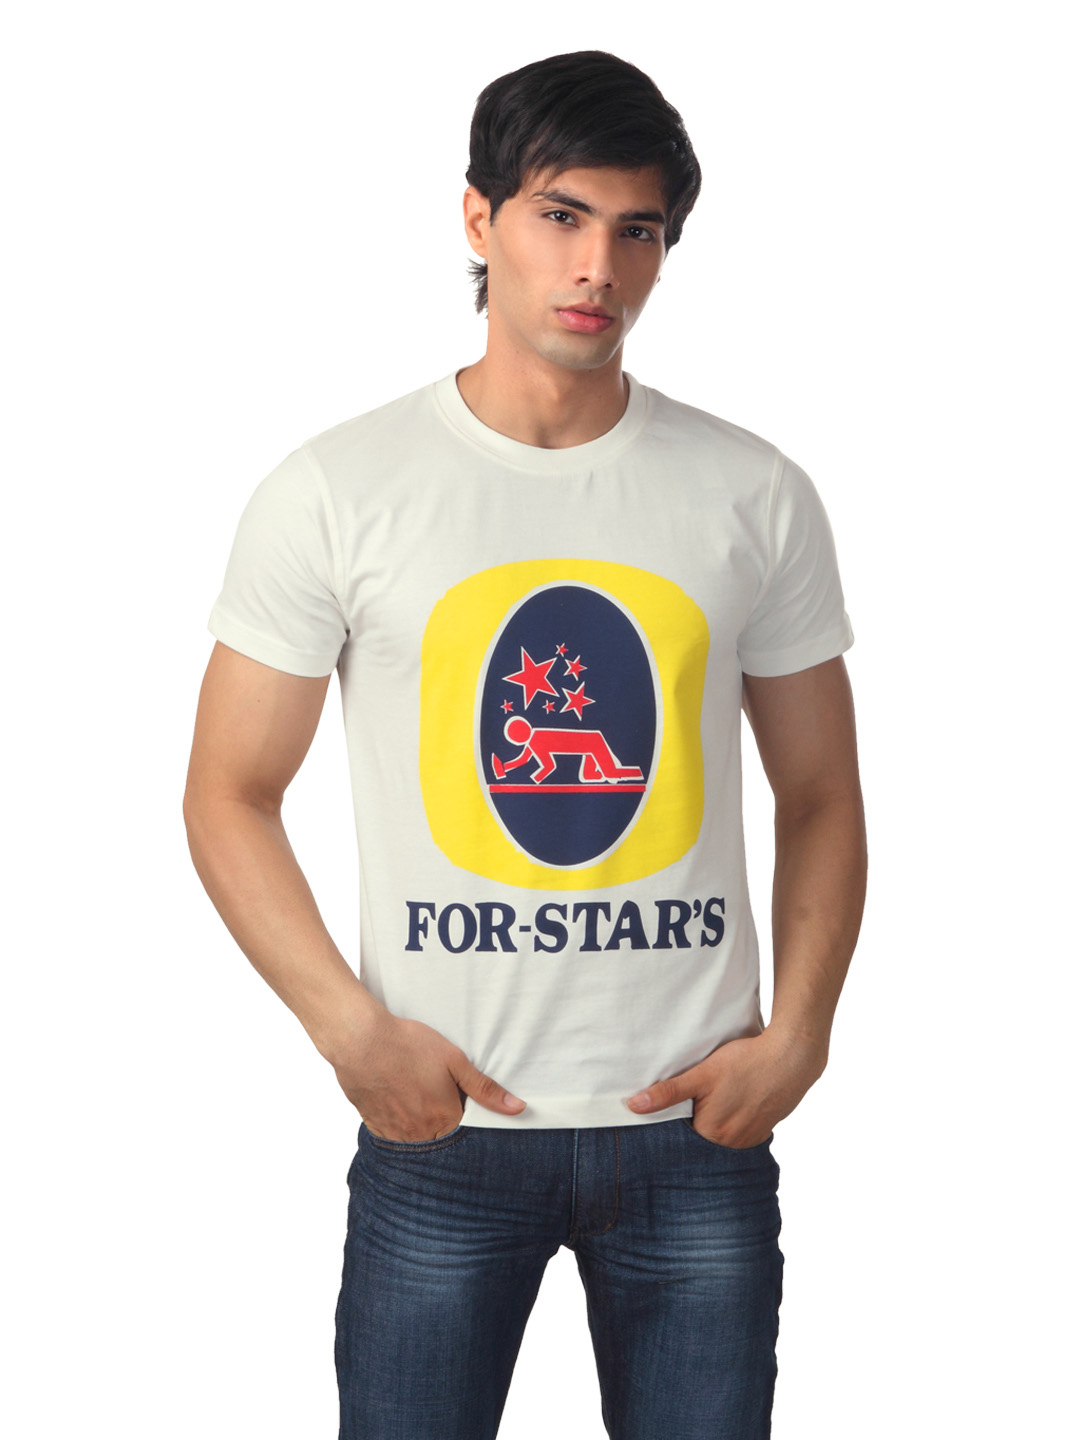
Myntra Men Off White T-shirt
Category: Apparel / Topwear / Tshirts
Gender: Men
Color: Off White
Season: Summer 2012
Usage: Casual